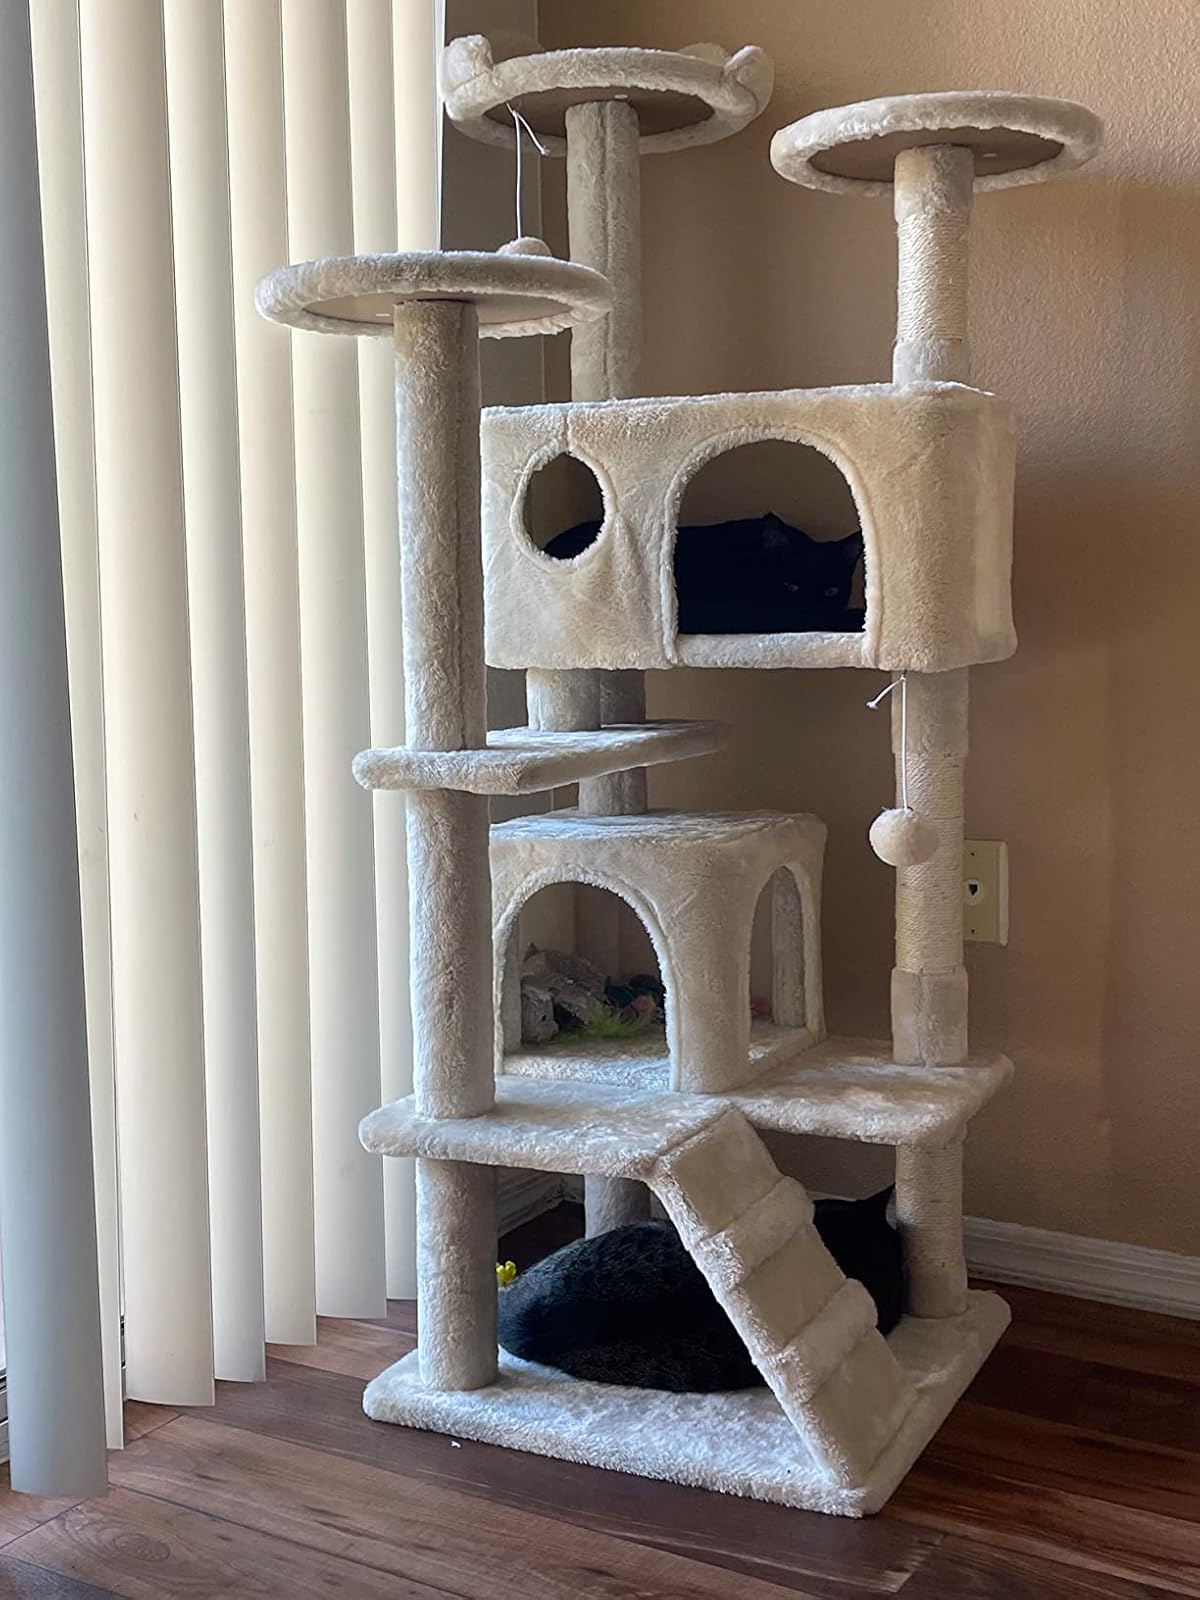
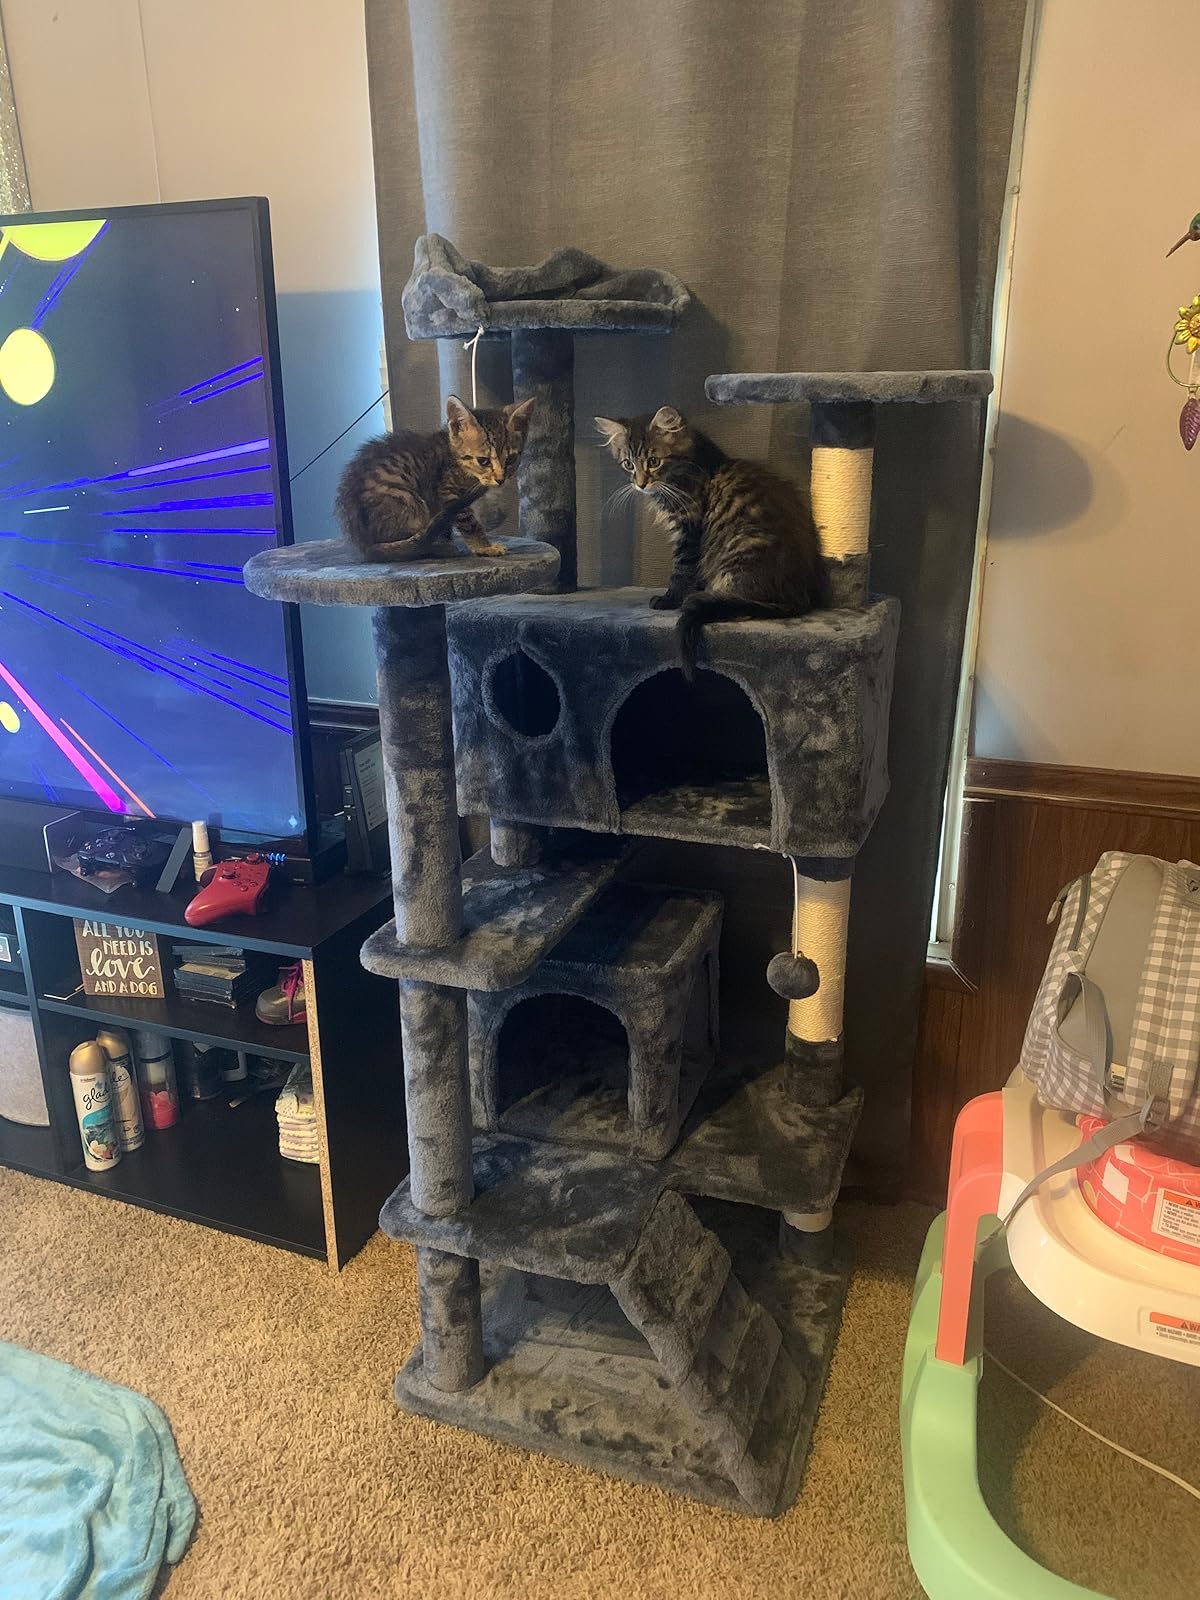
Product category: items_cat tree
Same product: no